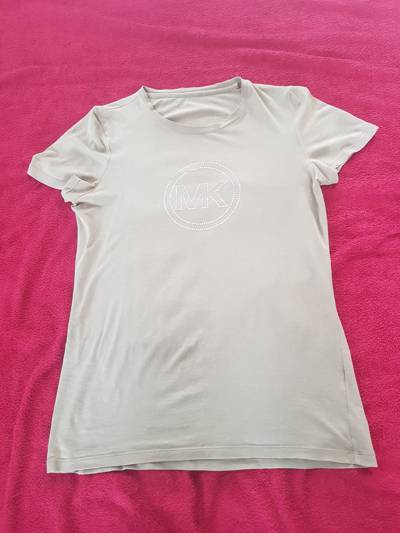
Waste category: clothes